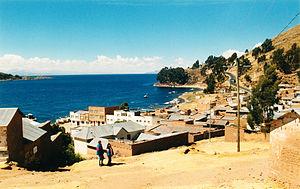
San Pedro de Tiquina est une localité du département de La Paz en Bolivie située dans la province de Manco Kapac. Sa population s'élevait à 839 habitants en 2001.